Mark O. Hatfield Library

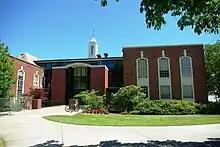
Smullin Hall on the left, former home of the library

In 1937, construction began on a new concrete and brick-faced building to house the library. Completed in 1938, the building housed a collection that grew to 35,000 volumes in 1940. Now known as Smullin Hall, the library building was designed by architect Pietro Belluschi in the Georgian style of architecture. In 1965, the school received a $450,000 loan from the federal government for the library. Congressman Al Ullman worked to secure status as a Federal Depository Library in the late 1960s, with status conferred in 1969. In 1980, Willamette began a multi-year fund raising campaign intended to raise funds to renovate academic halls and build a new library, with $18 million total raised during the funding drive. At the time the library held a collection of 143,000 volumes.